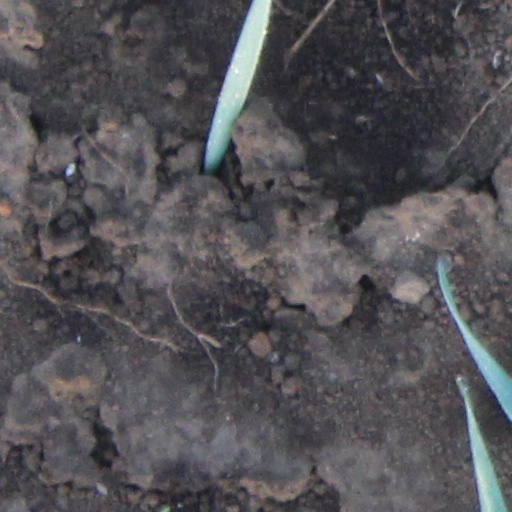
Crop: wheat